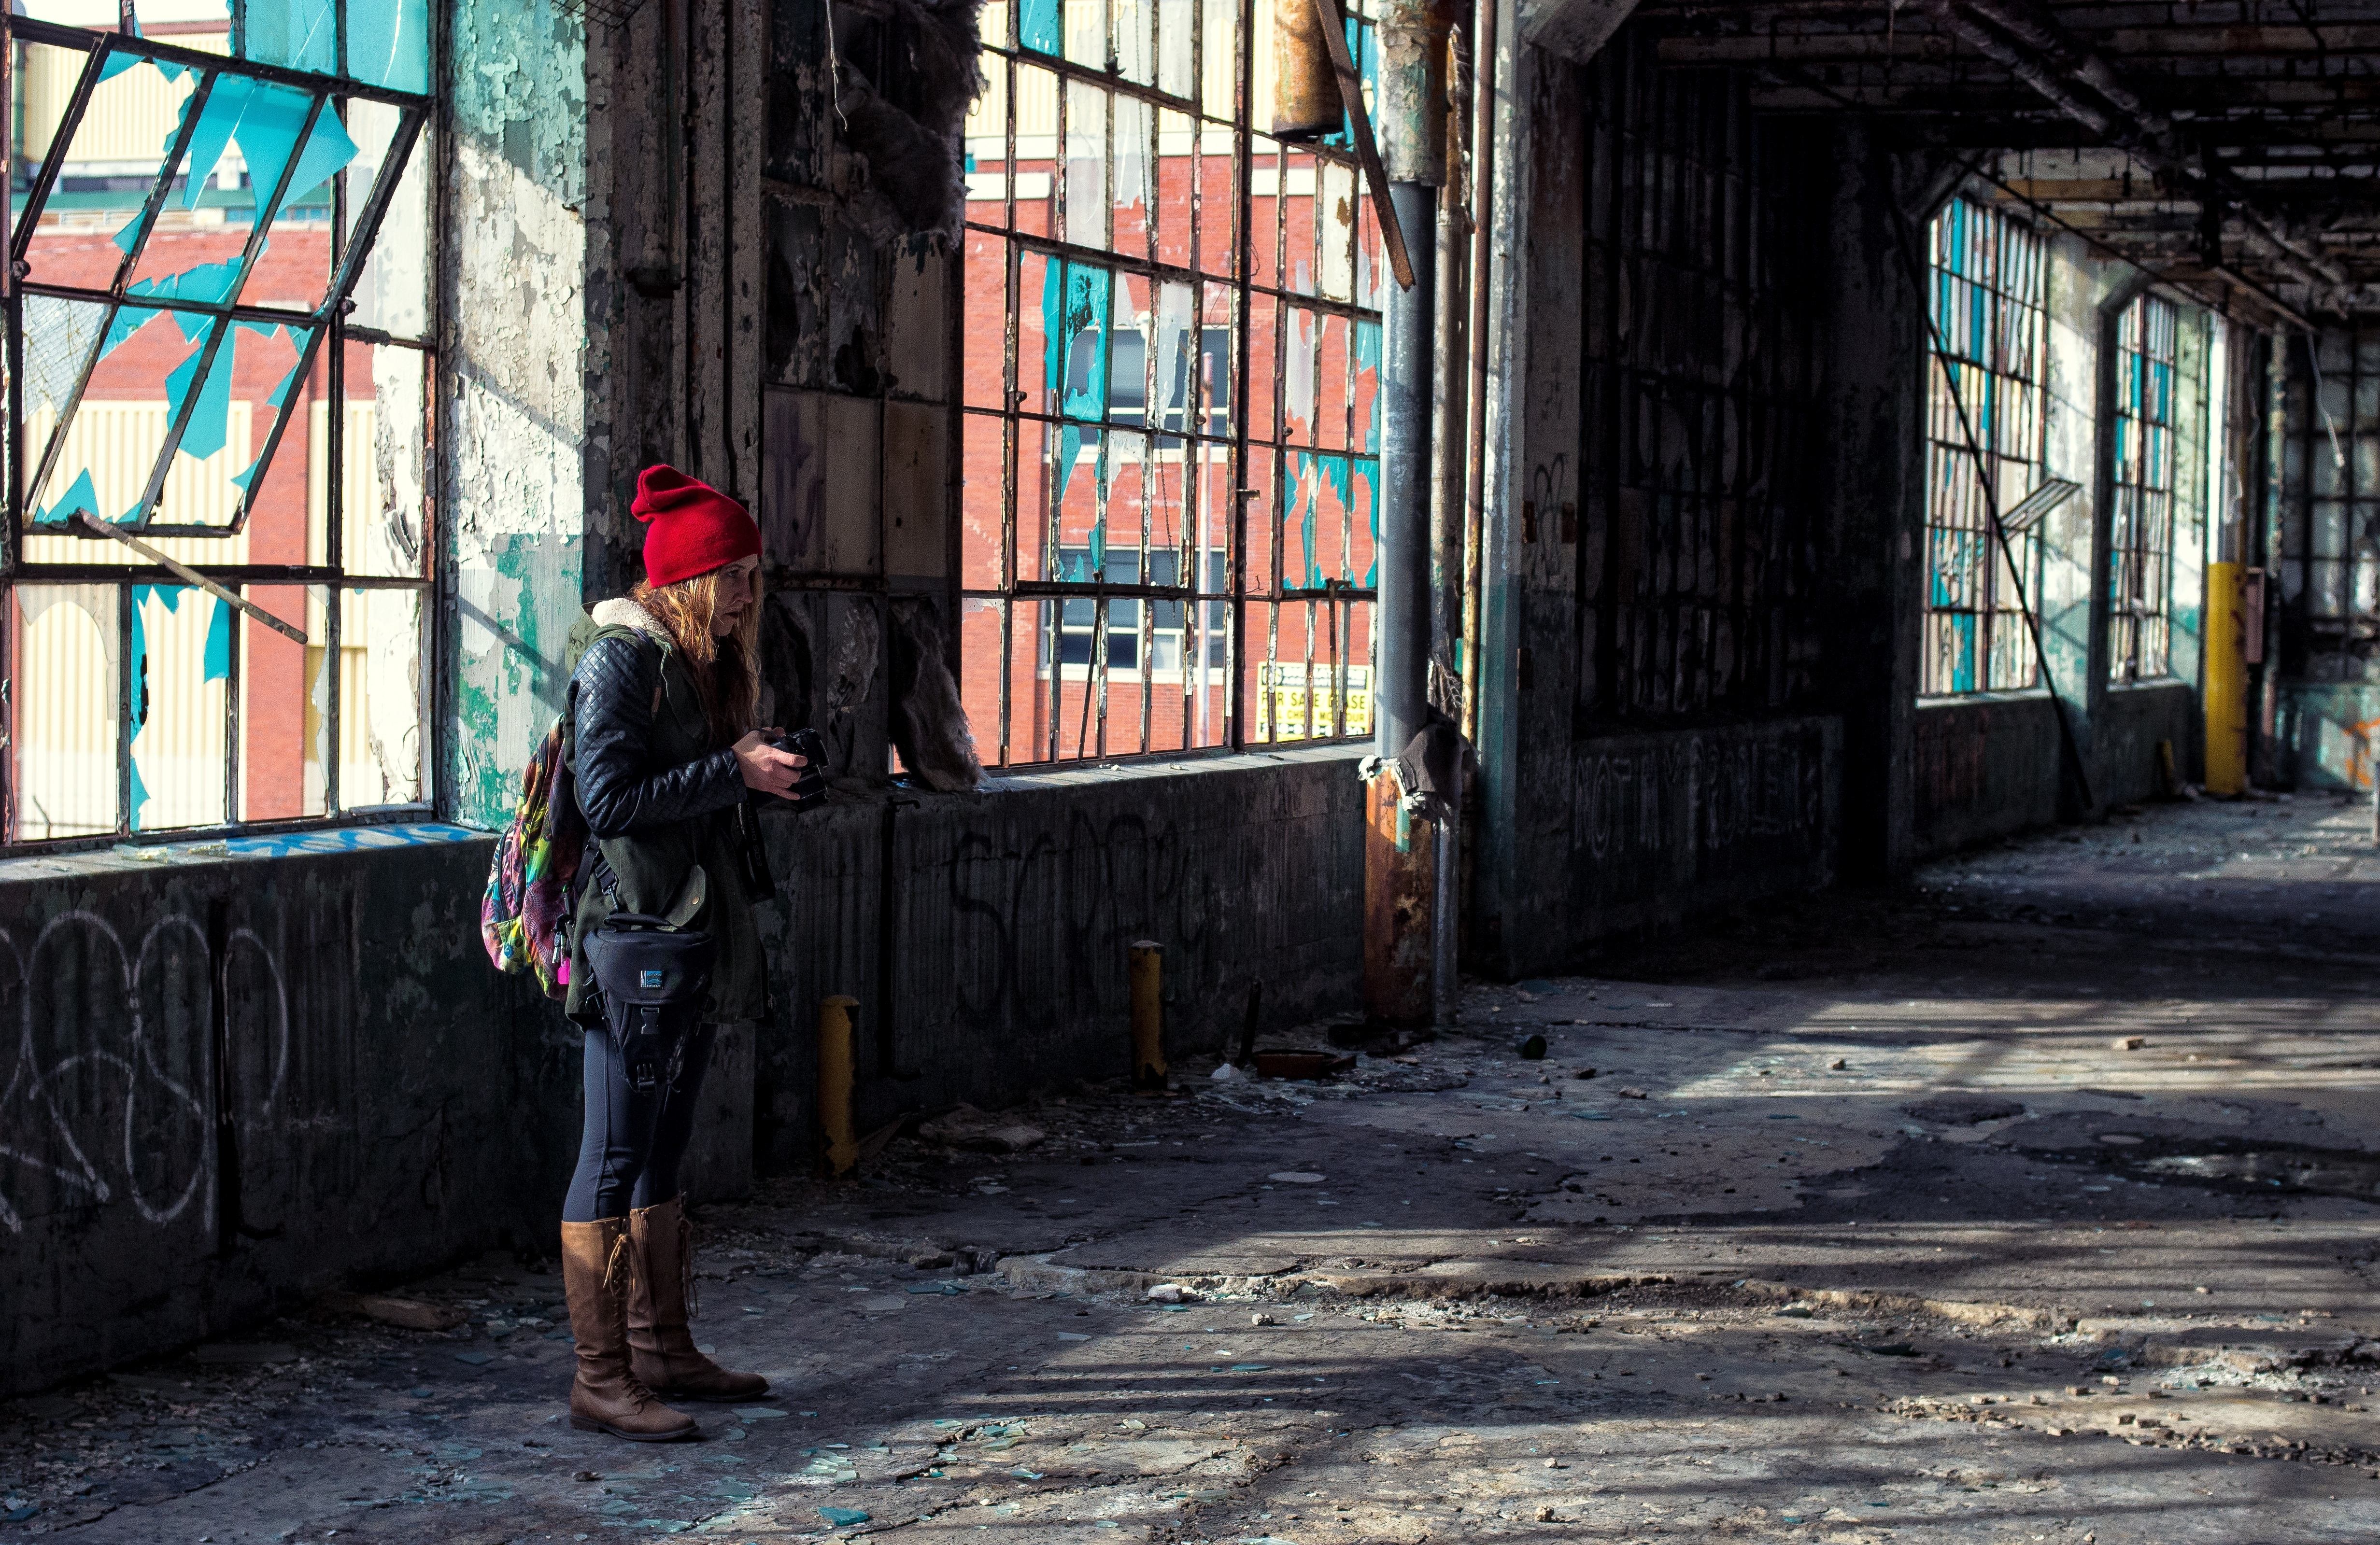
person, light, road, street, window, alley, urban, color, abandoned, infrastructure, urban area